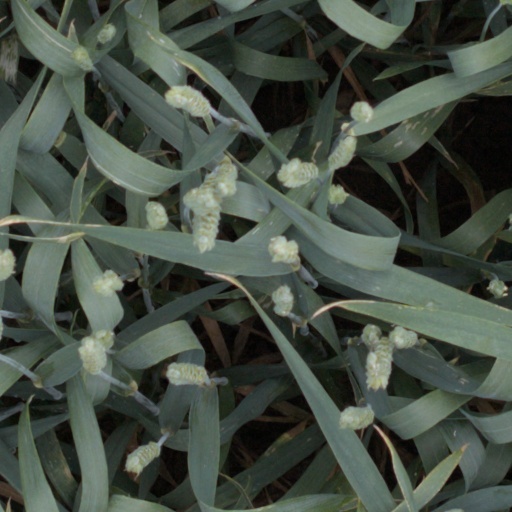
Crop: wheat